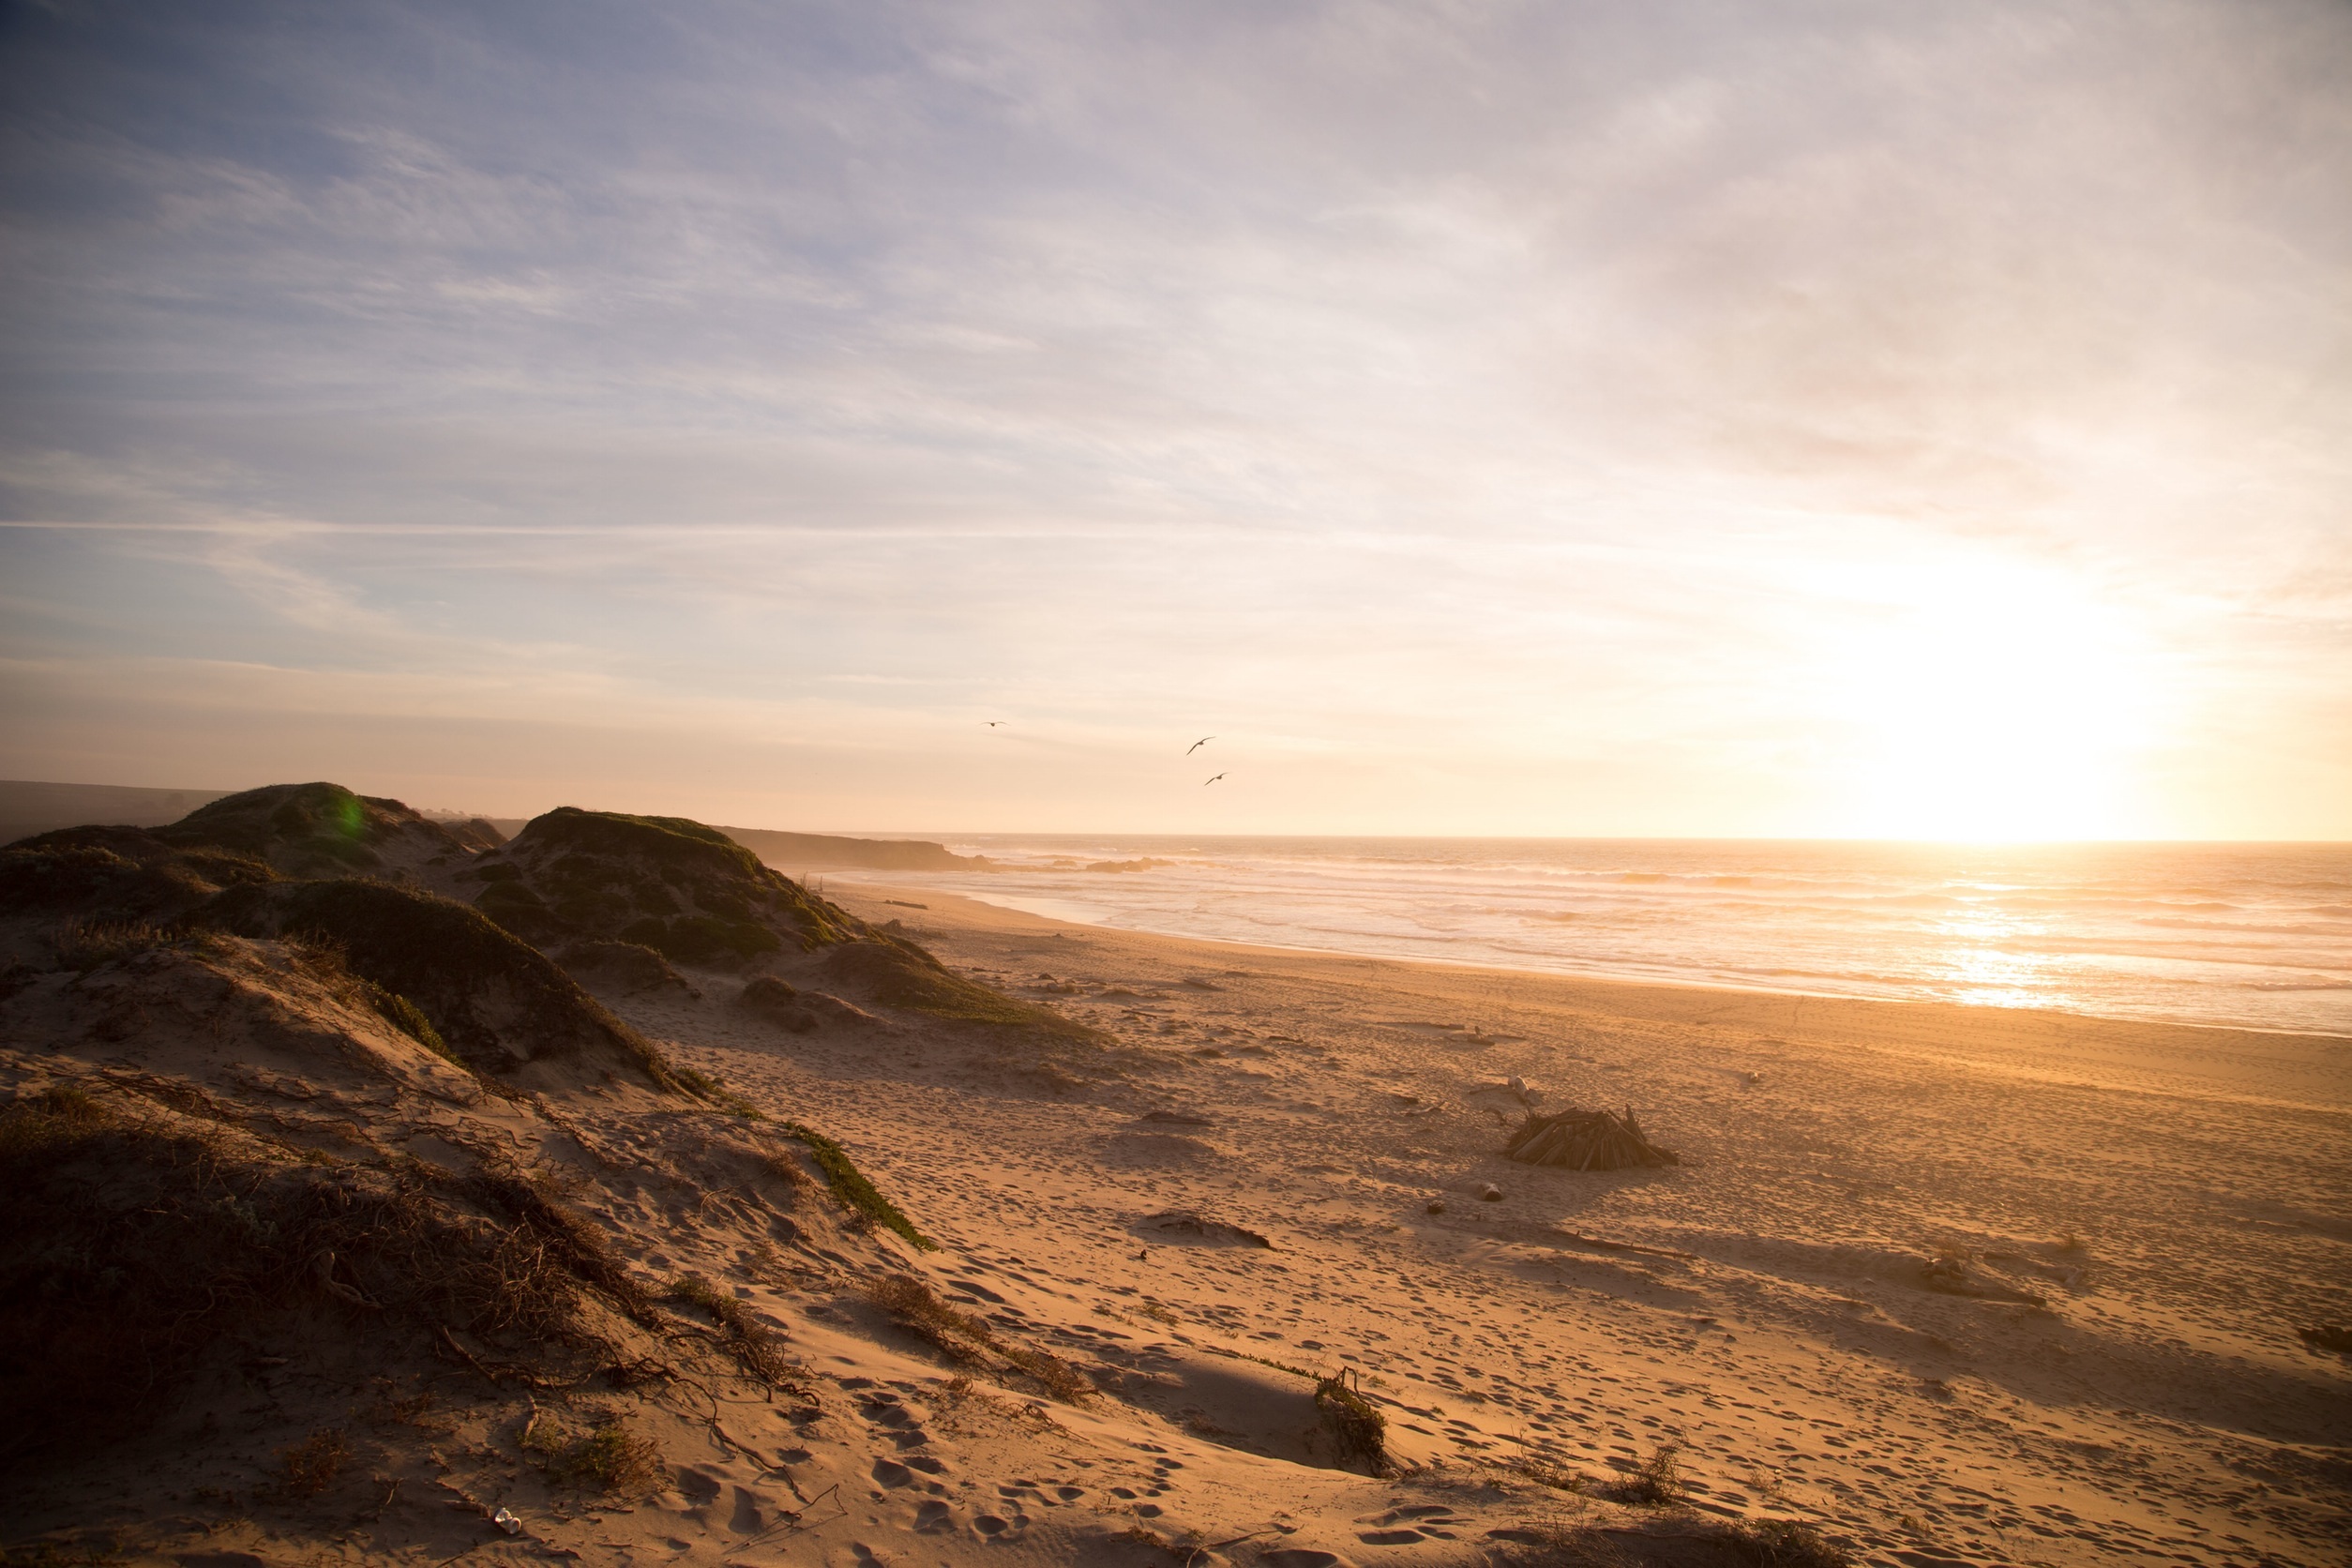
beach, landscape, sea, coast, water, nature, sand, rock, ocean, horizon, cloud, sky, sun, sunrise, sunset, sunlight, morning, shore, wave, dawn, summer, vacation, travel, dusk, evening, scenic, bay, material, body of water, clouds, relaxation, cape, natural environment, wind wave